Desa Munnetram

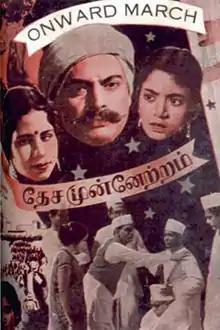
Promotional poster

Desa Munnetram is a 1938 Indian Tamil-language film written and directed by Mahindra. Produced by Sarvotham Badhami, it stars Mathrimangalam Natesa Iyer and Baby Rukmini. The film, dealing with the issue of untouchability, opened to critical acclaim and was commercially successful. However, it is lost.